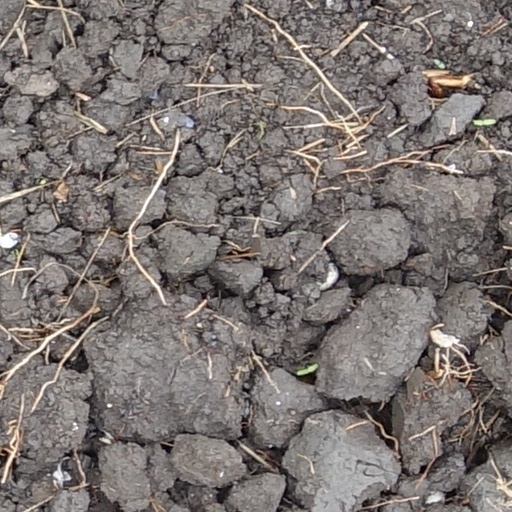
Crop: wheat